SM U-32 (Germany)

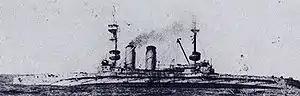
"Cornwallis" sinking in the Mediterranean Sea on 9 January 1917 after being torpedoed by "U-32".

Her construction was ordered on 29 March 1912 and her keel was laid down on 8 November 1912 by Germaniawerft of Kiel. She was launched on 28 January 1914 and commissioned on 3 September 1914 under the command of Edgar von Spiegel von und zu Peckelsheim. On 1 February 1916 Spiegel was relieved by Kurt Hartwig who commanded the boat until 16 February 1918 when Karl Albrecht took over. Albrecht commanded her until her loss.